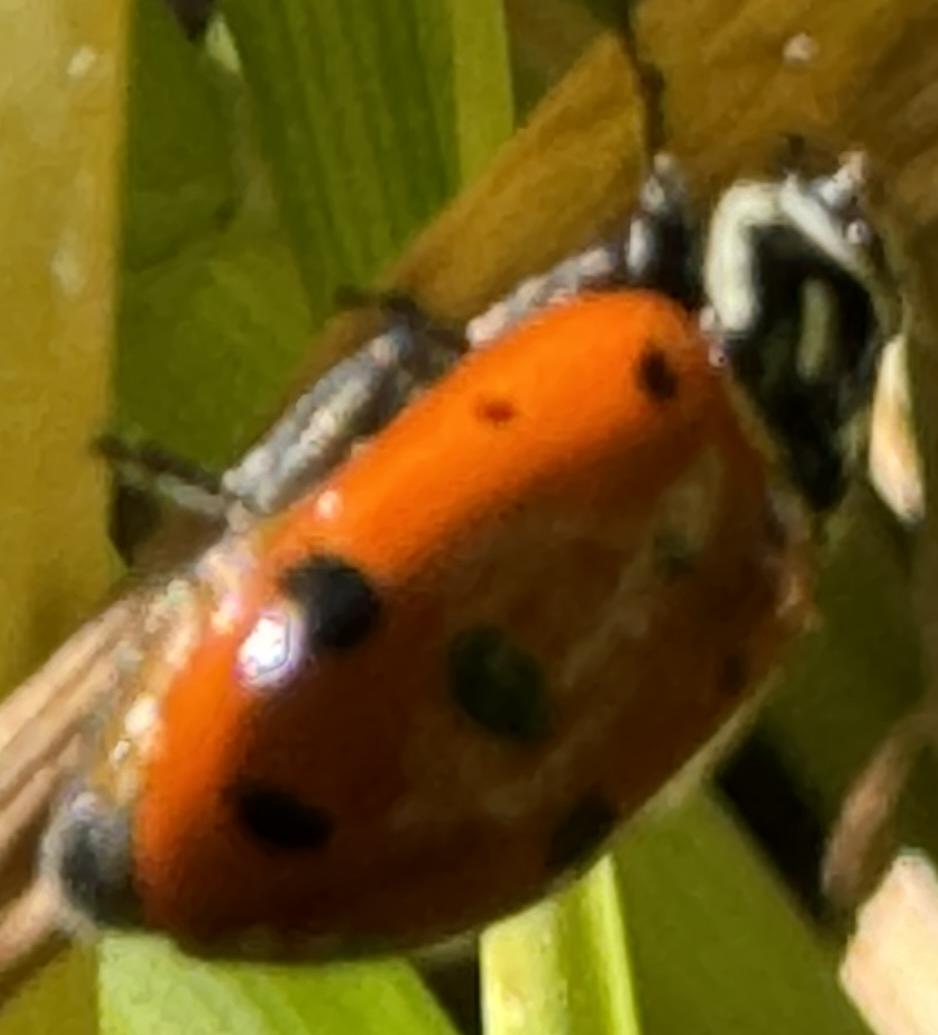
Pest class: predators